Lapland Odyssey

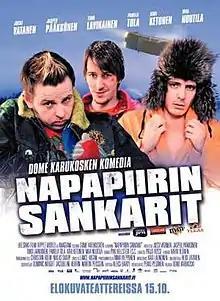
Finnish poster

Lapland Odyssey is a 2010 Finnish comedy film directed by Dome Karukoski. The film stars Jussi Vatanen, Jasper Pääkkönen, Timo Lavikainen, Pamela Tola, Kari Ketonen and Miia Nuutila. The film premiered at the 2010 Toronto International Film Festival.